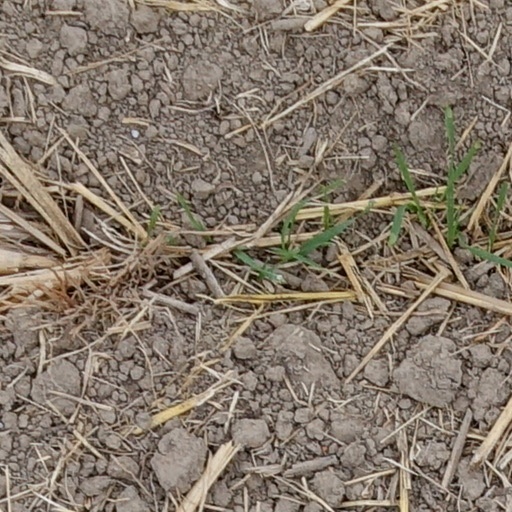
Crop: wheat